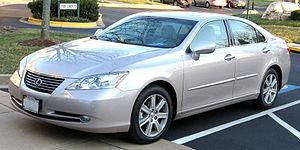
La Lexus ES est une berline haut-de-gamme appartenant à la catégorie des familiales en concurrence des Mercedes Classe E, ou encore BMW Série 5. Lancée en 1989, elle est l'un des premiers modèles de la gamme Lexus, et se situe maintenant entre l'IS et la plus luxueuse LS. Elle est vendue uniquement aux États-Unis, au Canada et au Japon, sous le nom de Toyota Vista puis Toyota Windom jusqu’à fin 2018, puis également en Europe en version hybride. Elle est assemblée sur la même plate-forme que la Toyota Camry. Sur les premières générations, les chiffres situés après le nom du modèle indiquaient la cylindrée, comme chez Infiniti, ou encore Mercedes.
Lexus est un constructeur automobile de luxe, créé en 1989 par le groupe japonais Toyota. C'est la division haut de gamme de Toyota, dont le siège mondial est situé à Aichi, au Japon et possède des quartiers généraux à Bruxelles en Belgique et à Plano au Texas. Les modèles composant la gamme Lexus sont, selon les pays, des modèles issus de la gamme japonaise de Toyota ou des modèles de conception propre à Lexus. L’Europe a toujours eu des modèles conçus par Lexus.